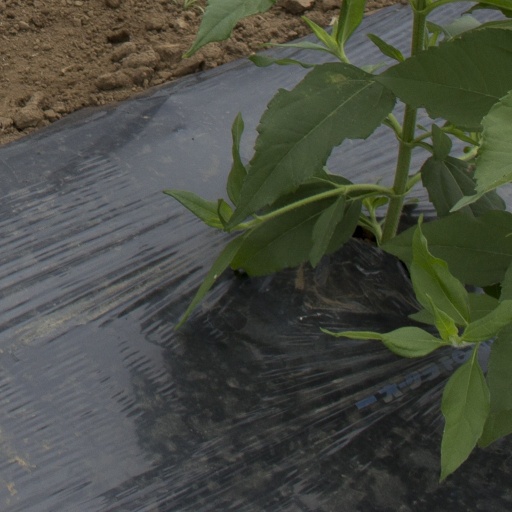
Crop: Jerusalem artichoke